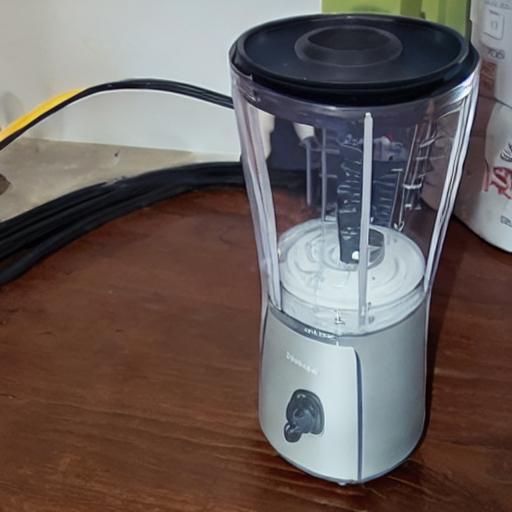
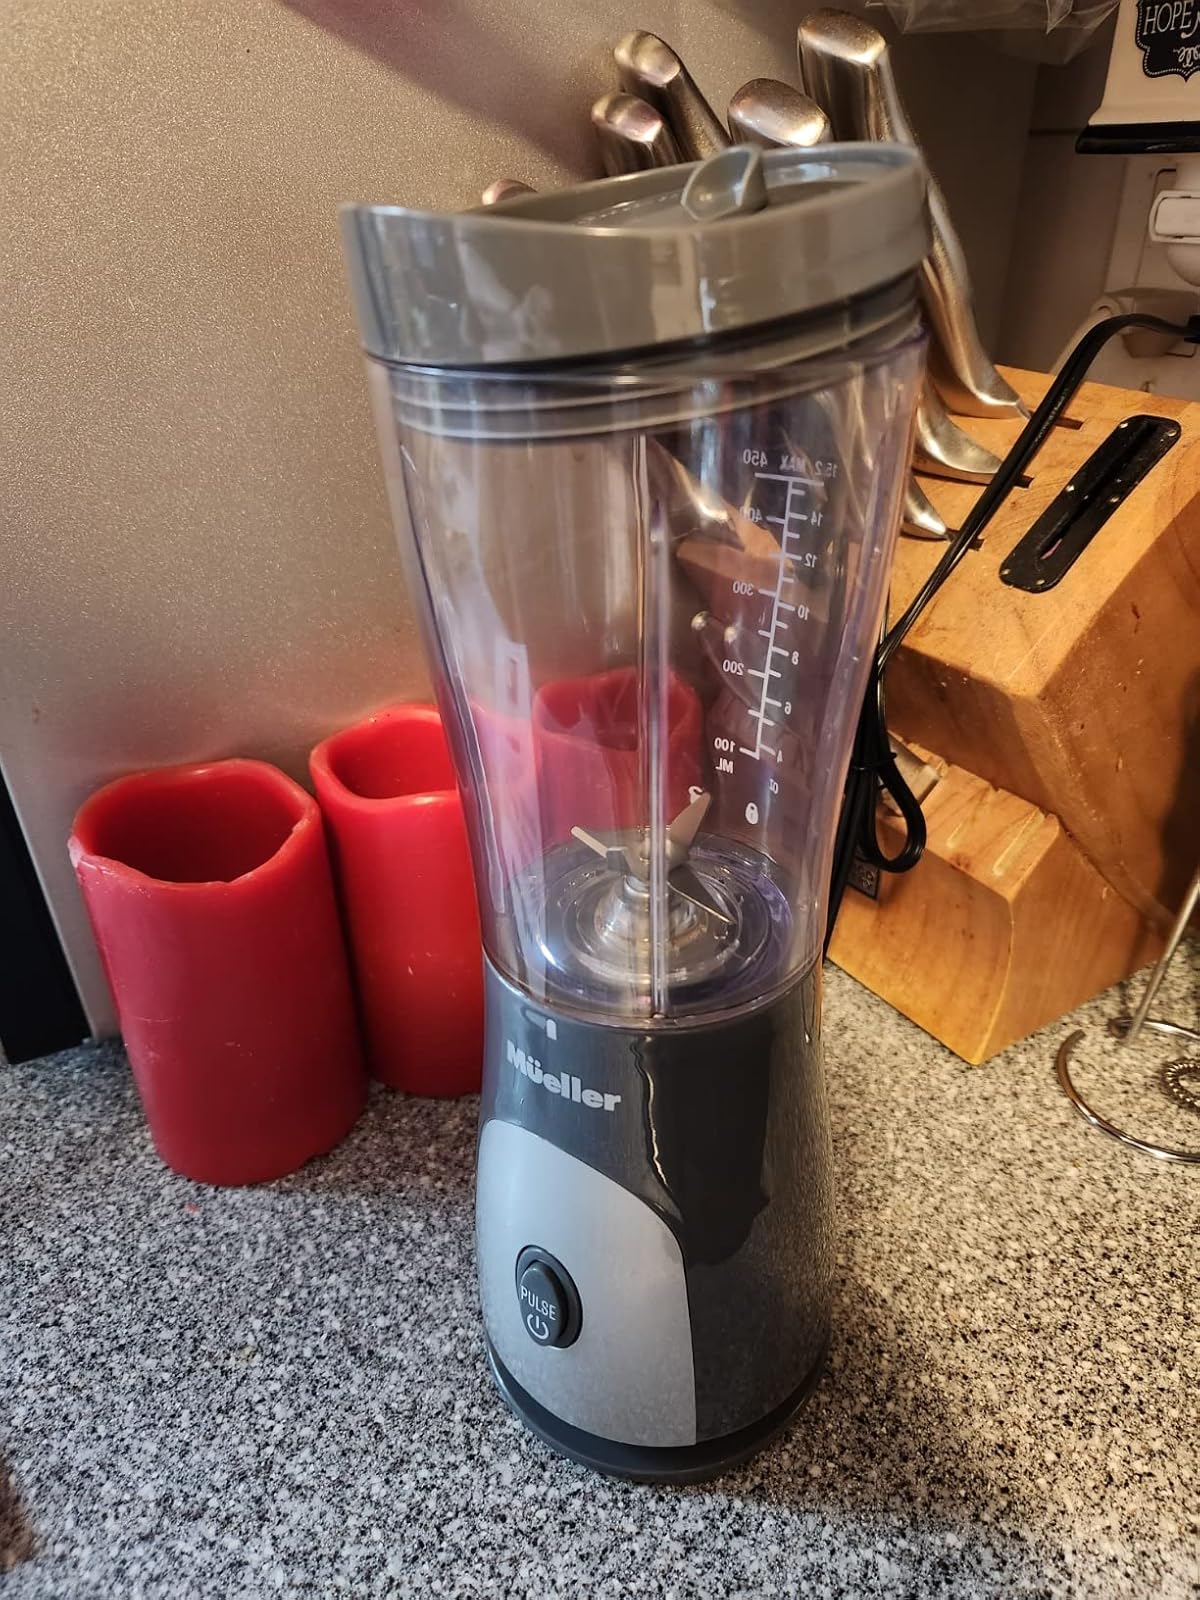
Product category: items_blender
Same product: no